List of rivers of Saint Kitts and Nevis

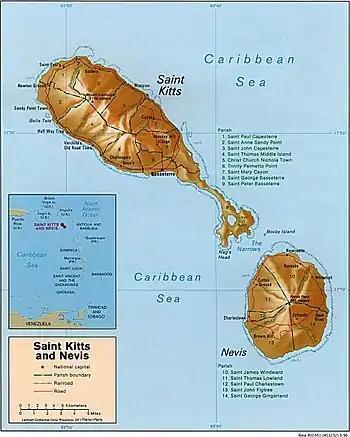
Map of Saint Kits and Nevis

This is a list of rivers of Saint Kitts and Nevis. Only Cayon and Wingfield are permanent rivers, all other rivers listed are intermittent. There are six permanent streams and 53 intermittent streams in Saint Kitts and Nevis.